Emperor of Japan

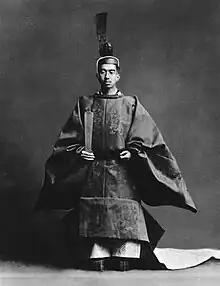
Emperor Shōwa reigned from 1926 to 1989

Emperor Shōwa (Hirohito) was in power during the Pacific War; he controlled both the sovereign of the state and the imperial forces. The role of the emperor as head of the State Shinto religion was exploited during the war, creating an Imperial cult that led to kamikaze bombers and other manifestations of fanaticism. This in turn led to the requirement in the Potsdam Declaration for the elimination "for all time of the authority and influence of those who have deceived and misled the people of Japan into embarking on world conquest".